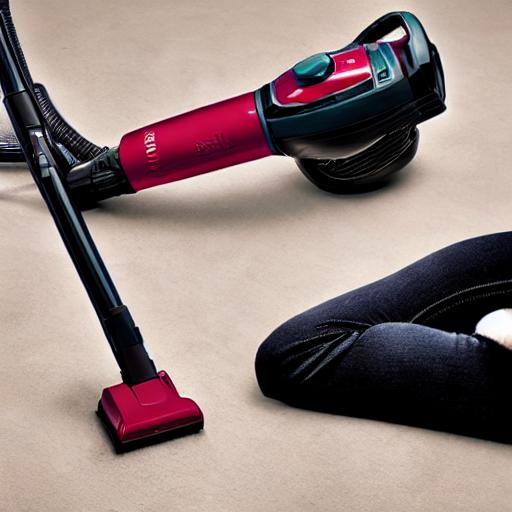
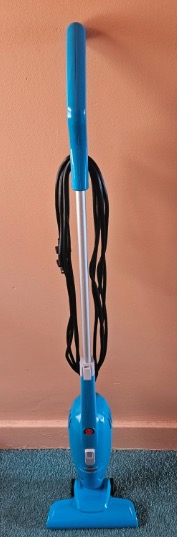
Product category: items_vacuum
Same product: no